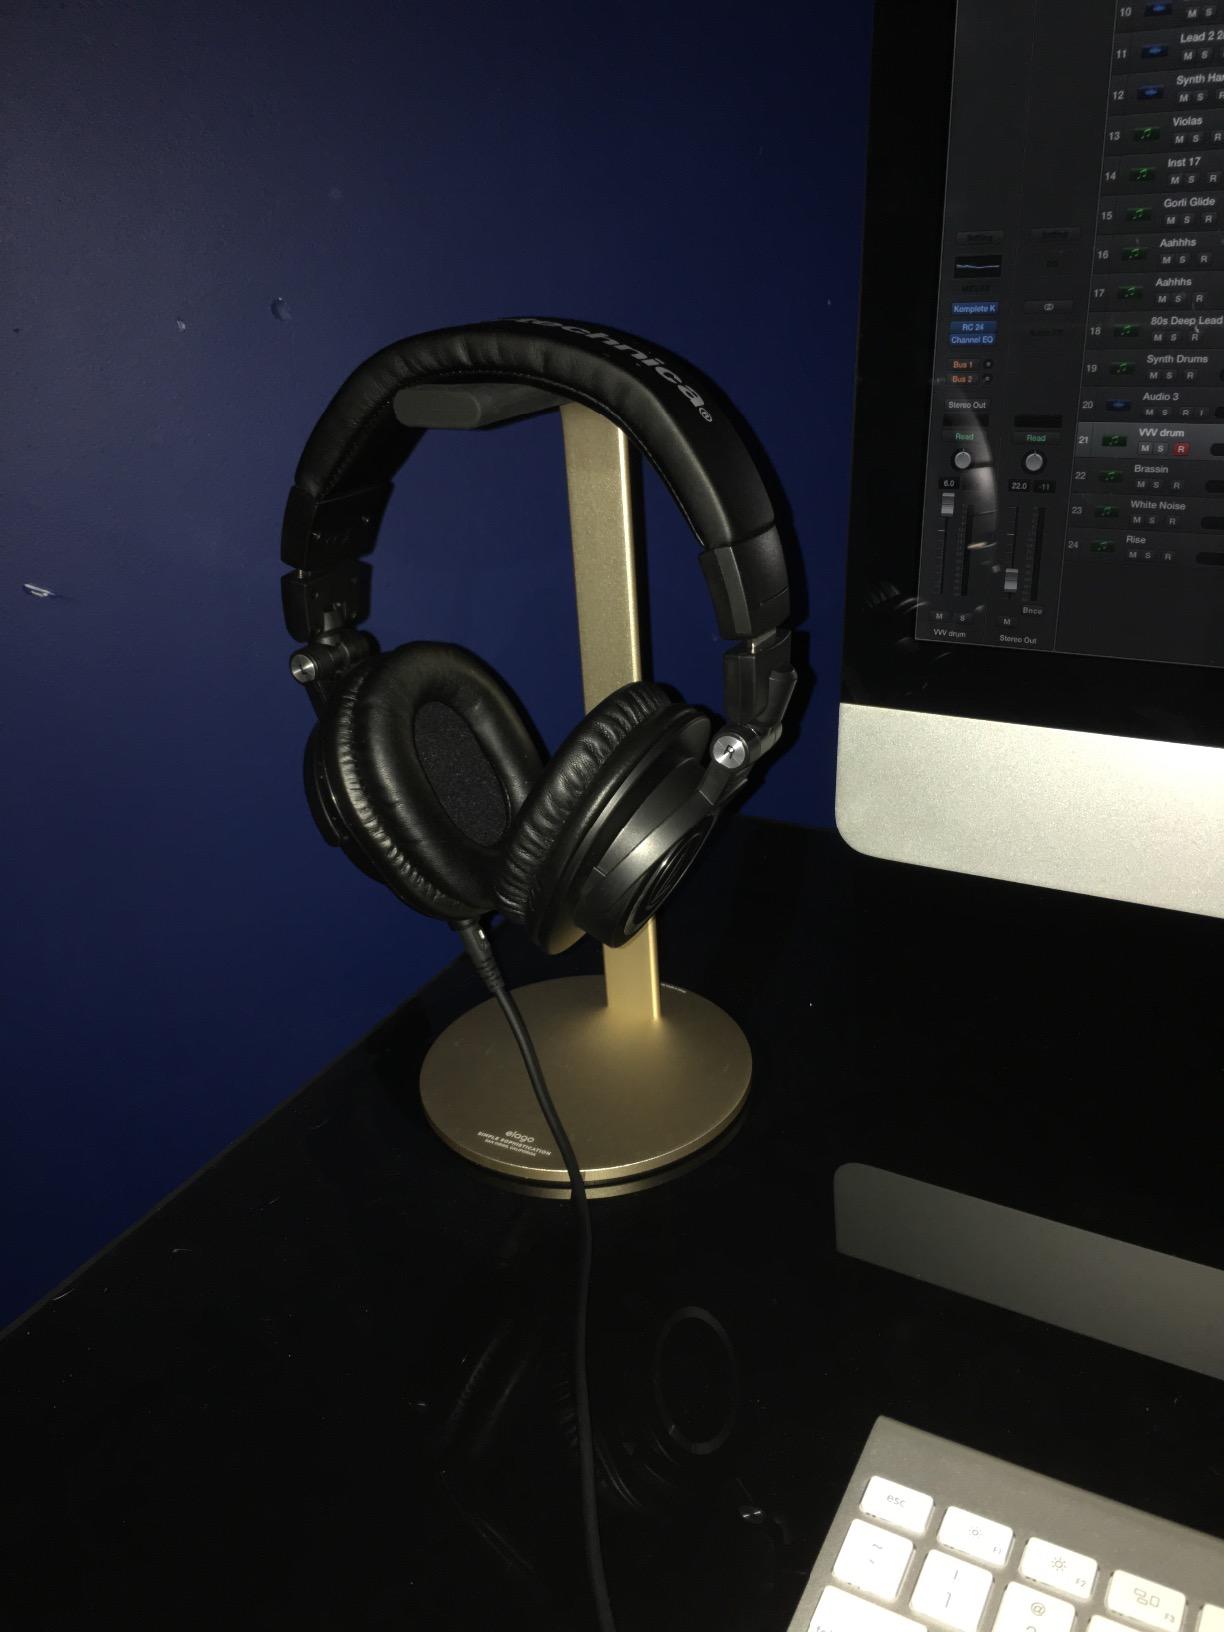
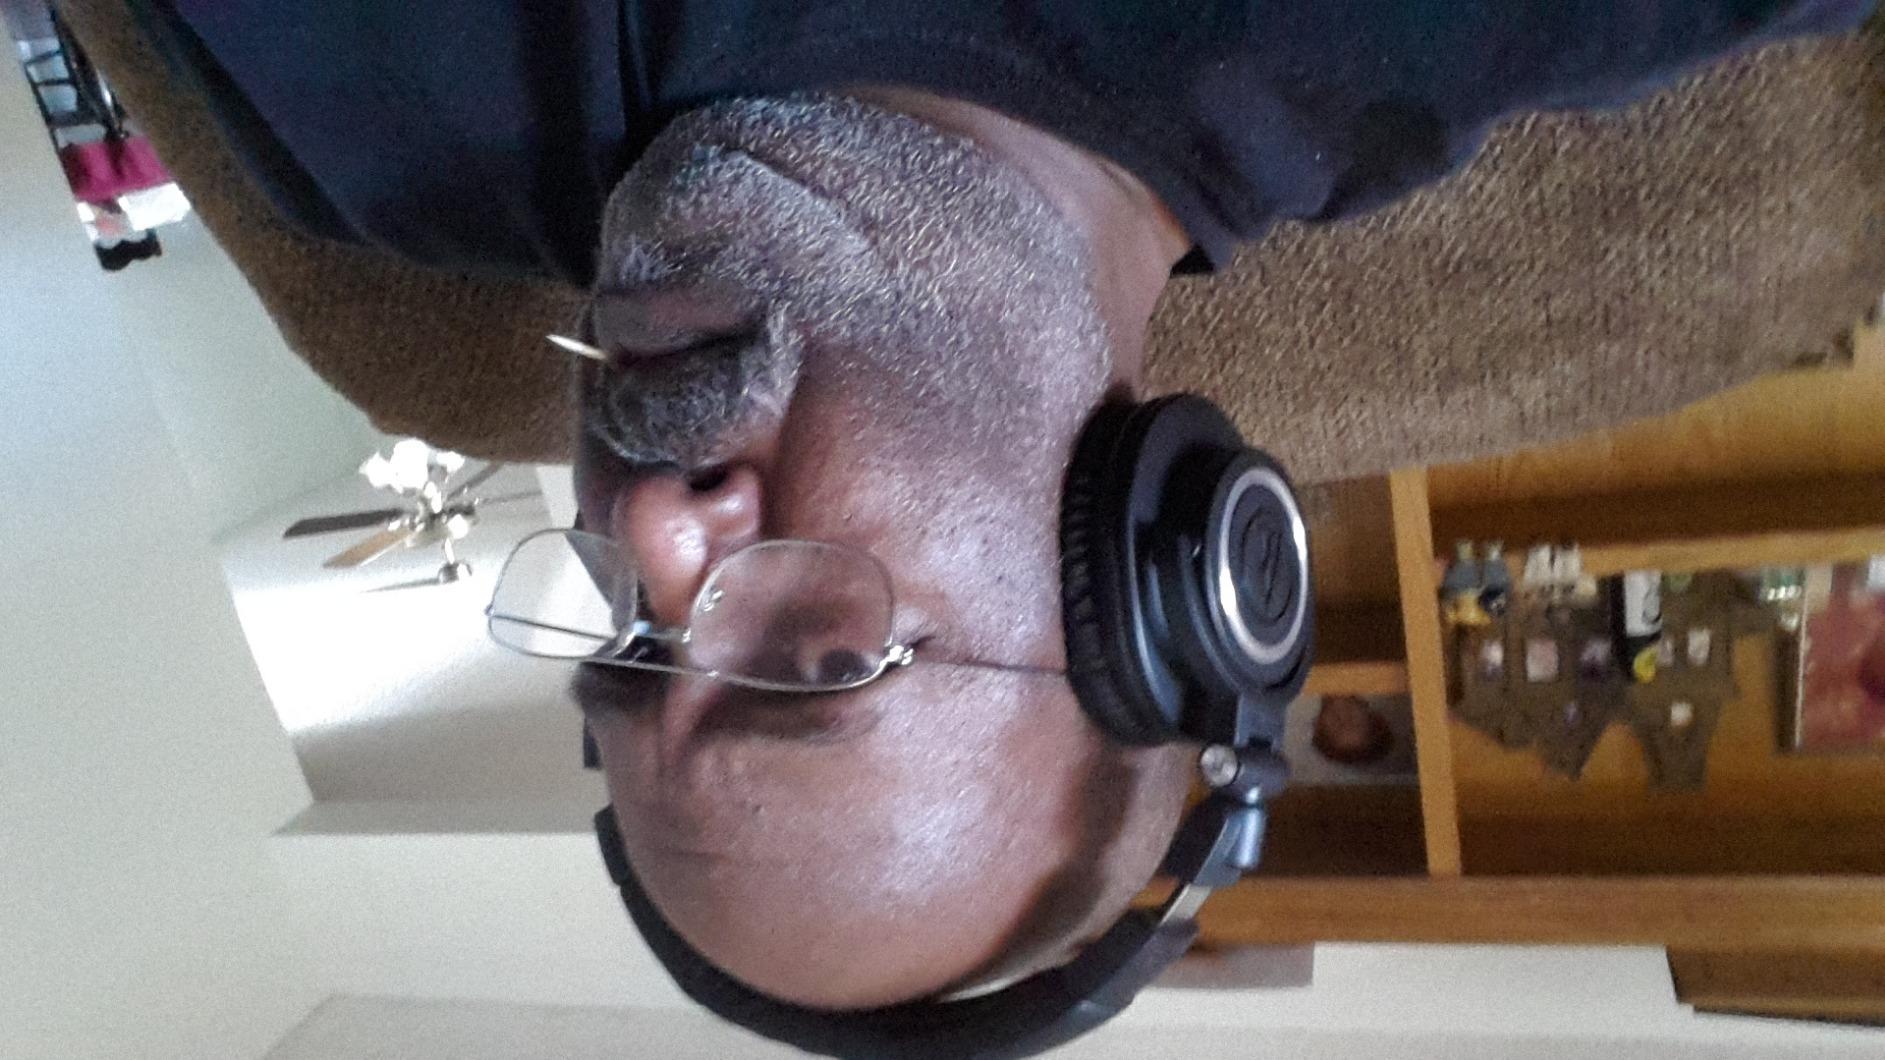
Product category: headphones
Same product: yes